Wind power in Pakistan

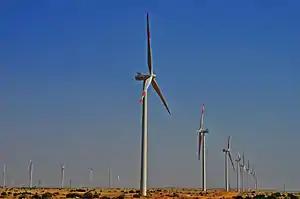
Jhimpir Wind Farm

The Jhimpir Wind Power Plant was developed in Jhimpir, Sindh by Zorlu Energy Pakistan. The total cost of project is $136 million. Completed in 2002, it has a total capacity of 50 MW. This wind Corridor has a 50000 megawatt potential with average wind speeds over 7-meter per second. The government has announced upfront tariff and ROI of 17 per cent which is highest in the world. There are 14 projects in the pipeline out of which 50 MW FFCEL project will achieve COD by mid December 2012.